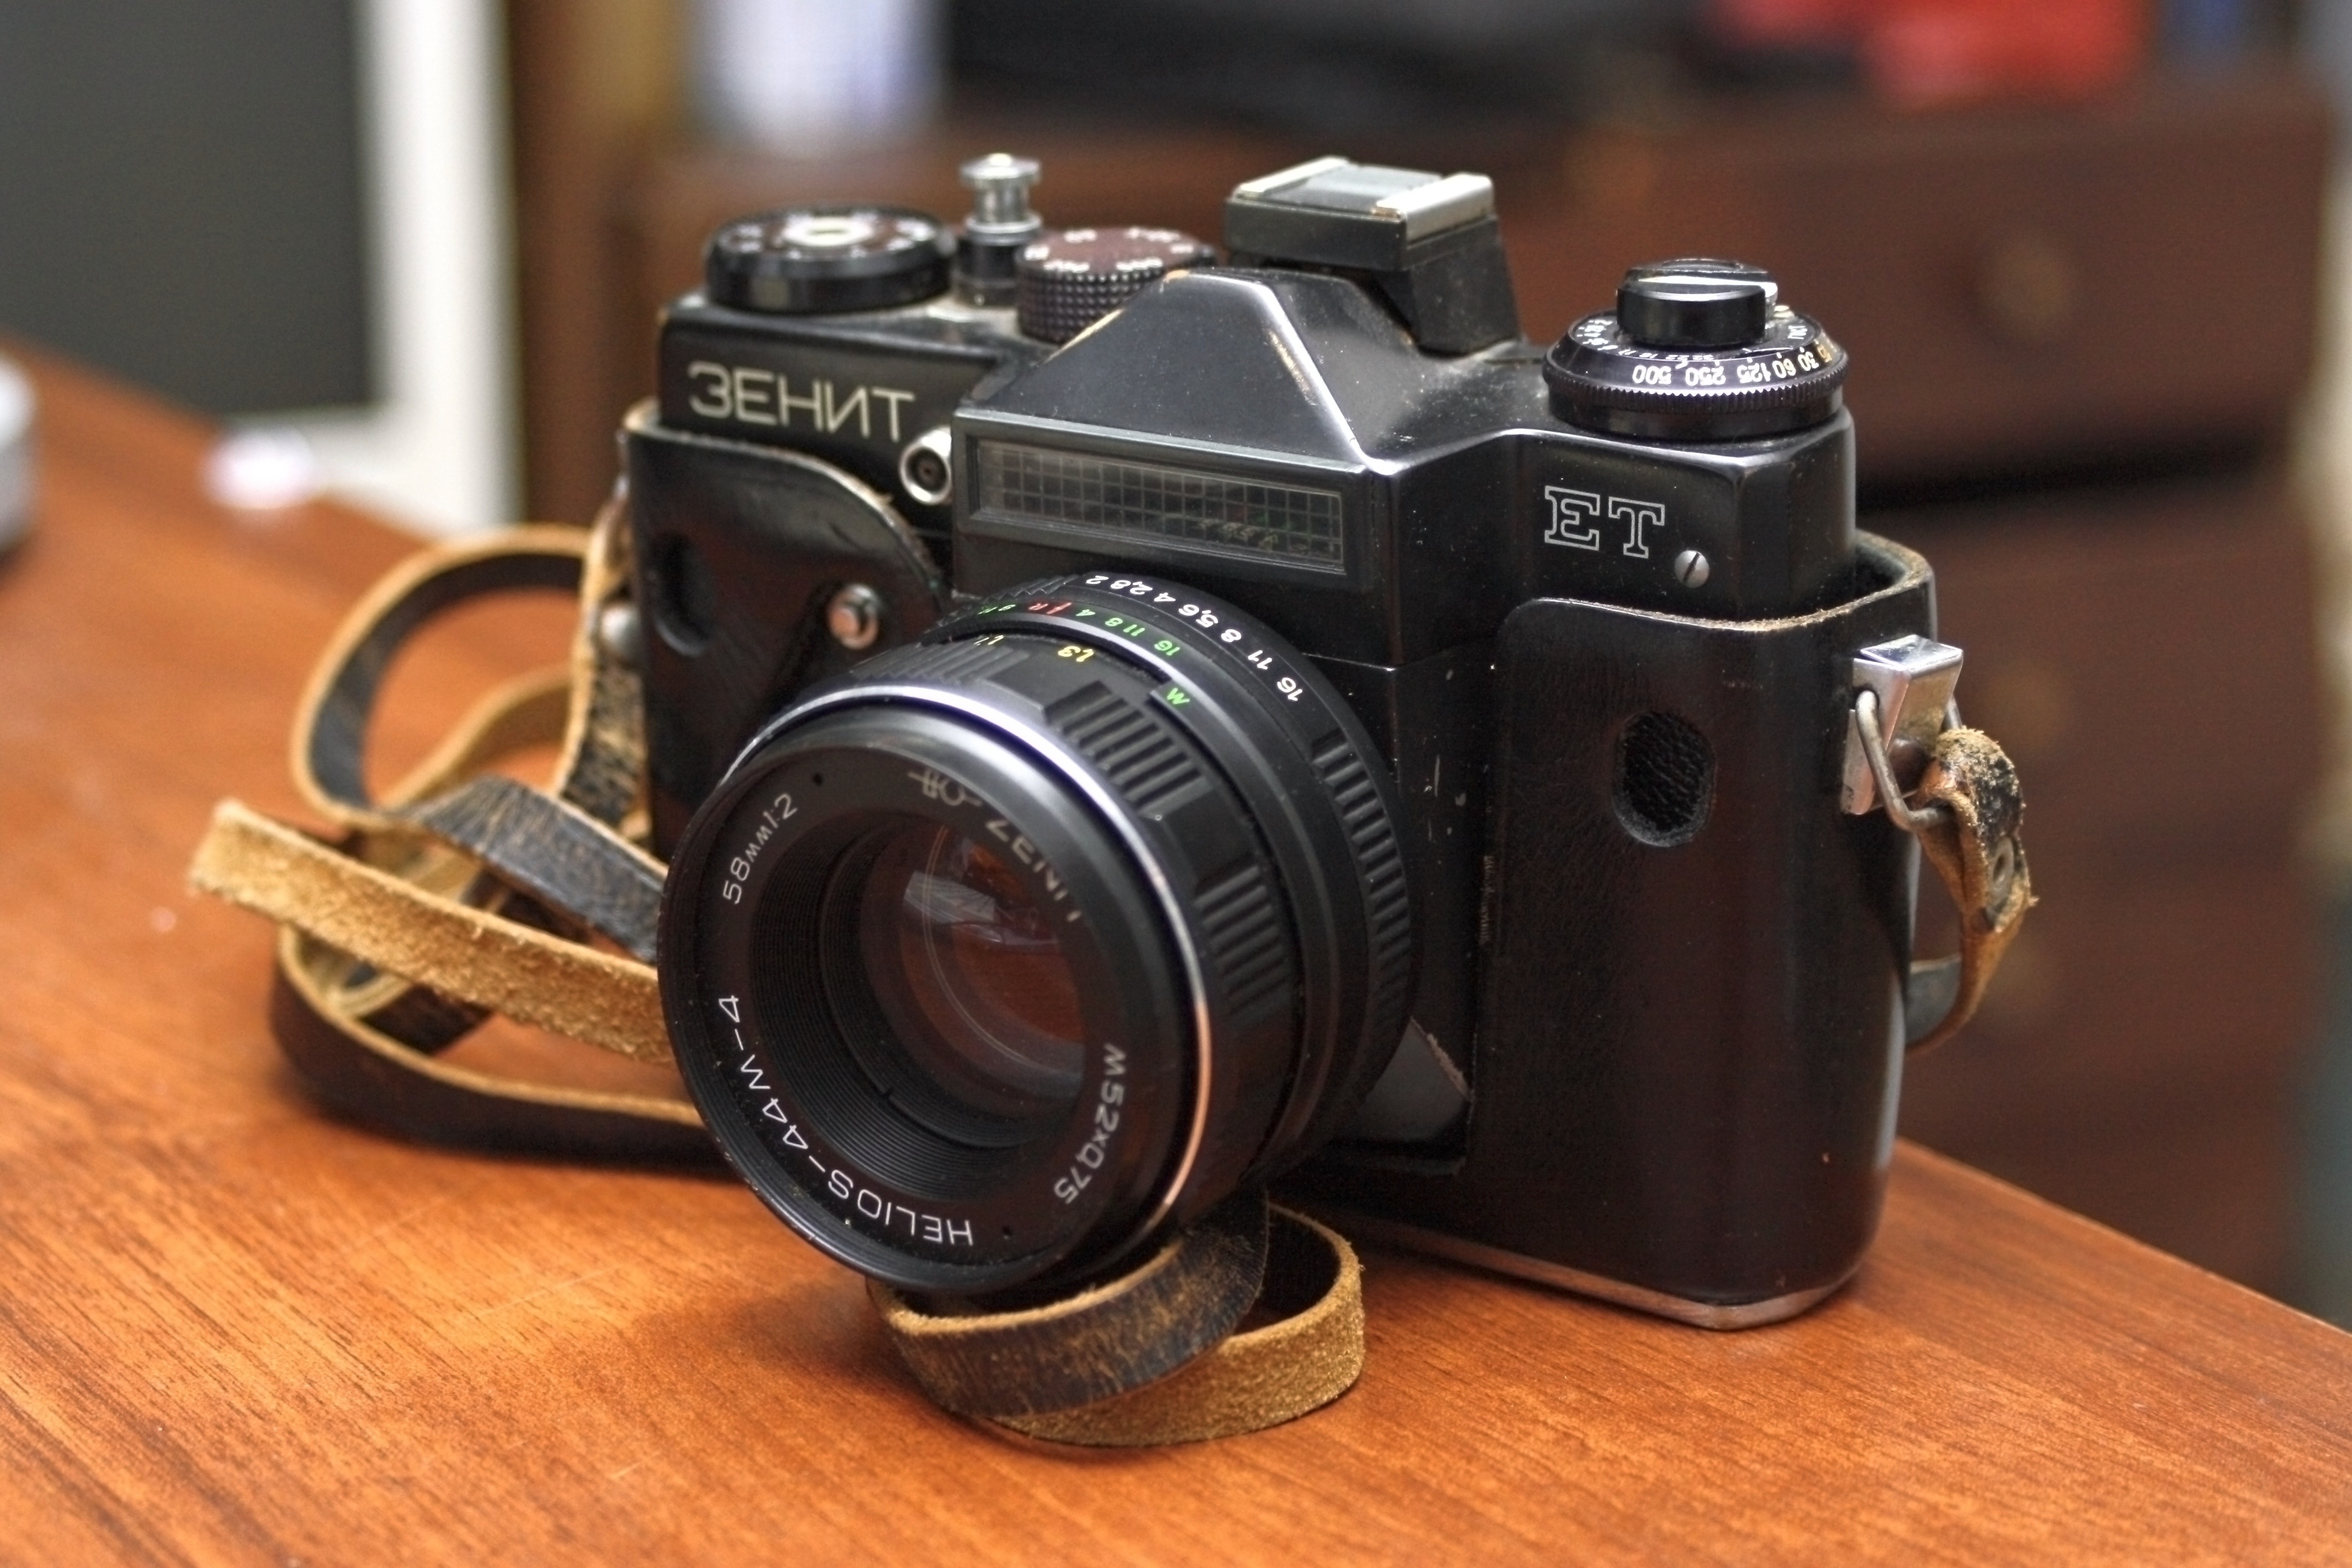
camera, reflex camera, digital camera, camera lens, zenith, soviet, digital slr, single lens reflex camera, cameras optics, mirrorless interchangeable lens camera